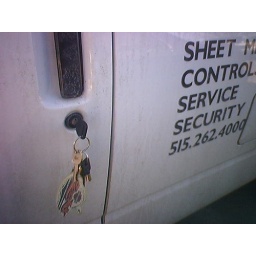
This van had it's keys left in the door in our parking lot...